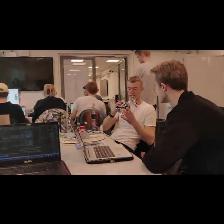
Label: Human